Frank and Jane Isermann House

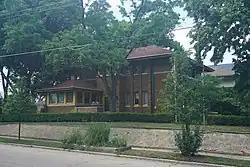

The Frank and Jane Isermann House is located in Kenosha, Wisconsin, United States. It was added to the National Register of Historic Places in 2004.